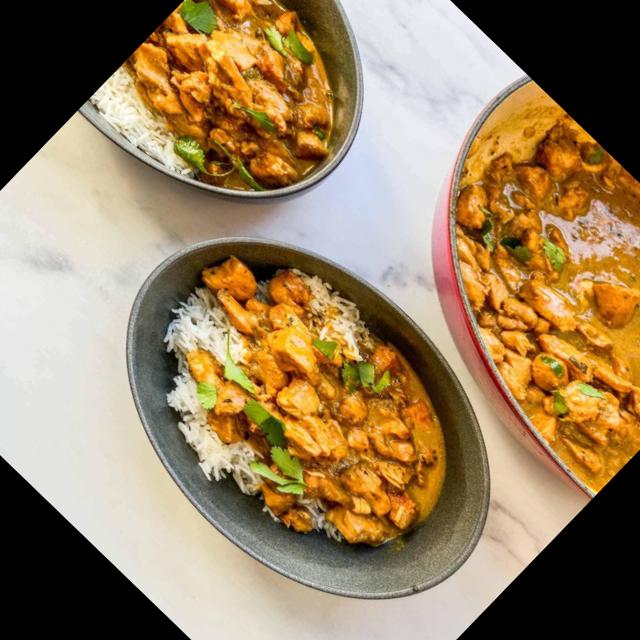
Dish: chicken_curry